Nanosemantics

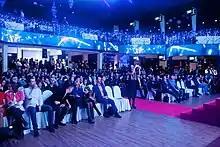
Runet Prize 2016

Since its foundation, Nanosemantics Lab has received a number of recognitions and awards. Among them are several professional awards for the website (created in 2009). The website gives the general public the means to create and train virtual assistants, which can then be used on a website or integrated into social networks.